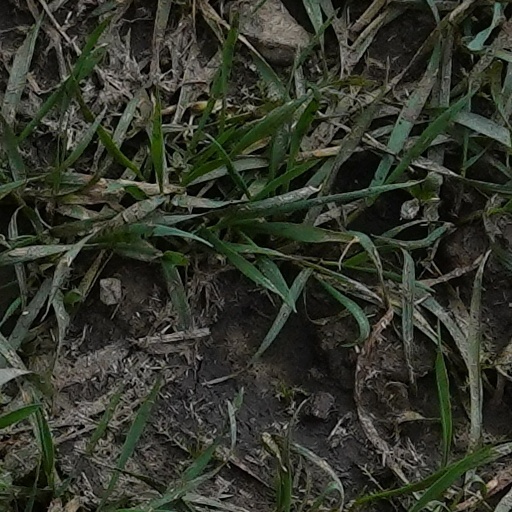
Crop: wheat